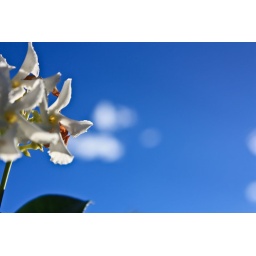
Took this in the backyard, I thought the white would really stand out with the blue background.